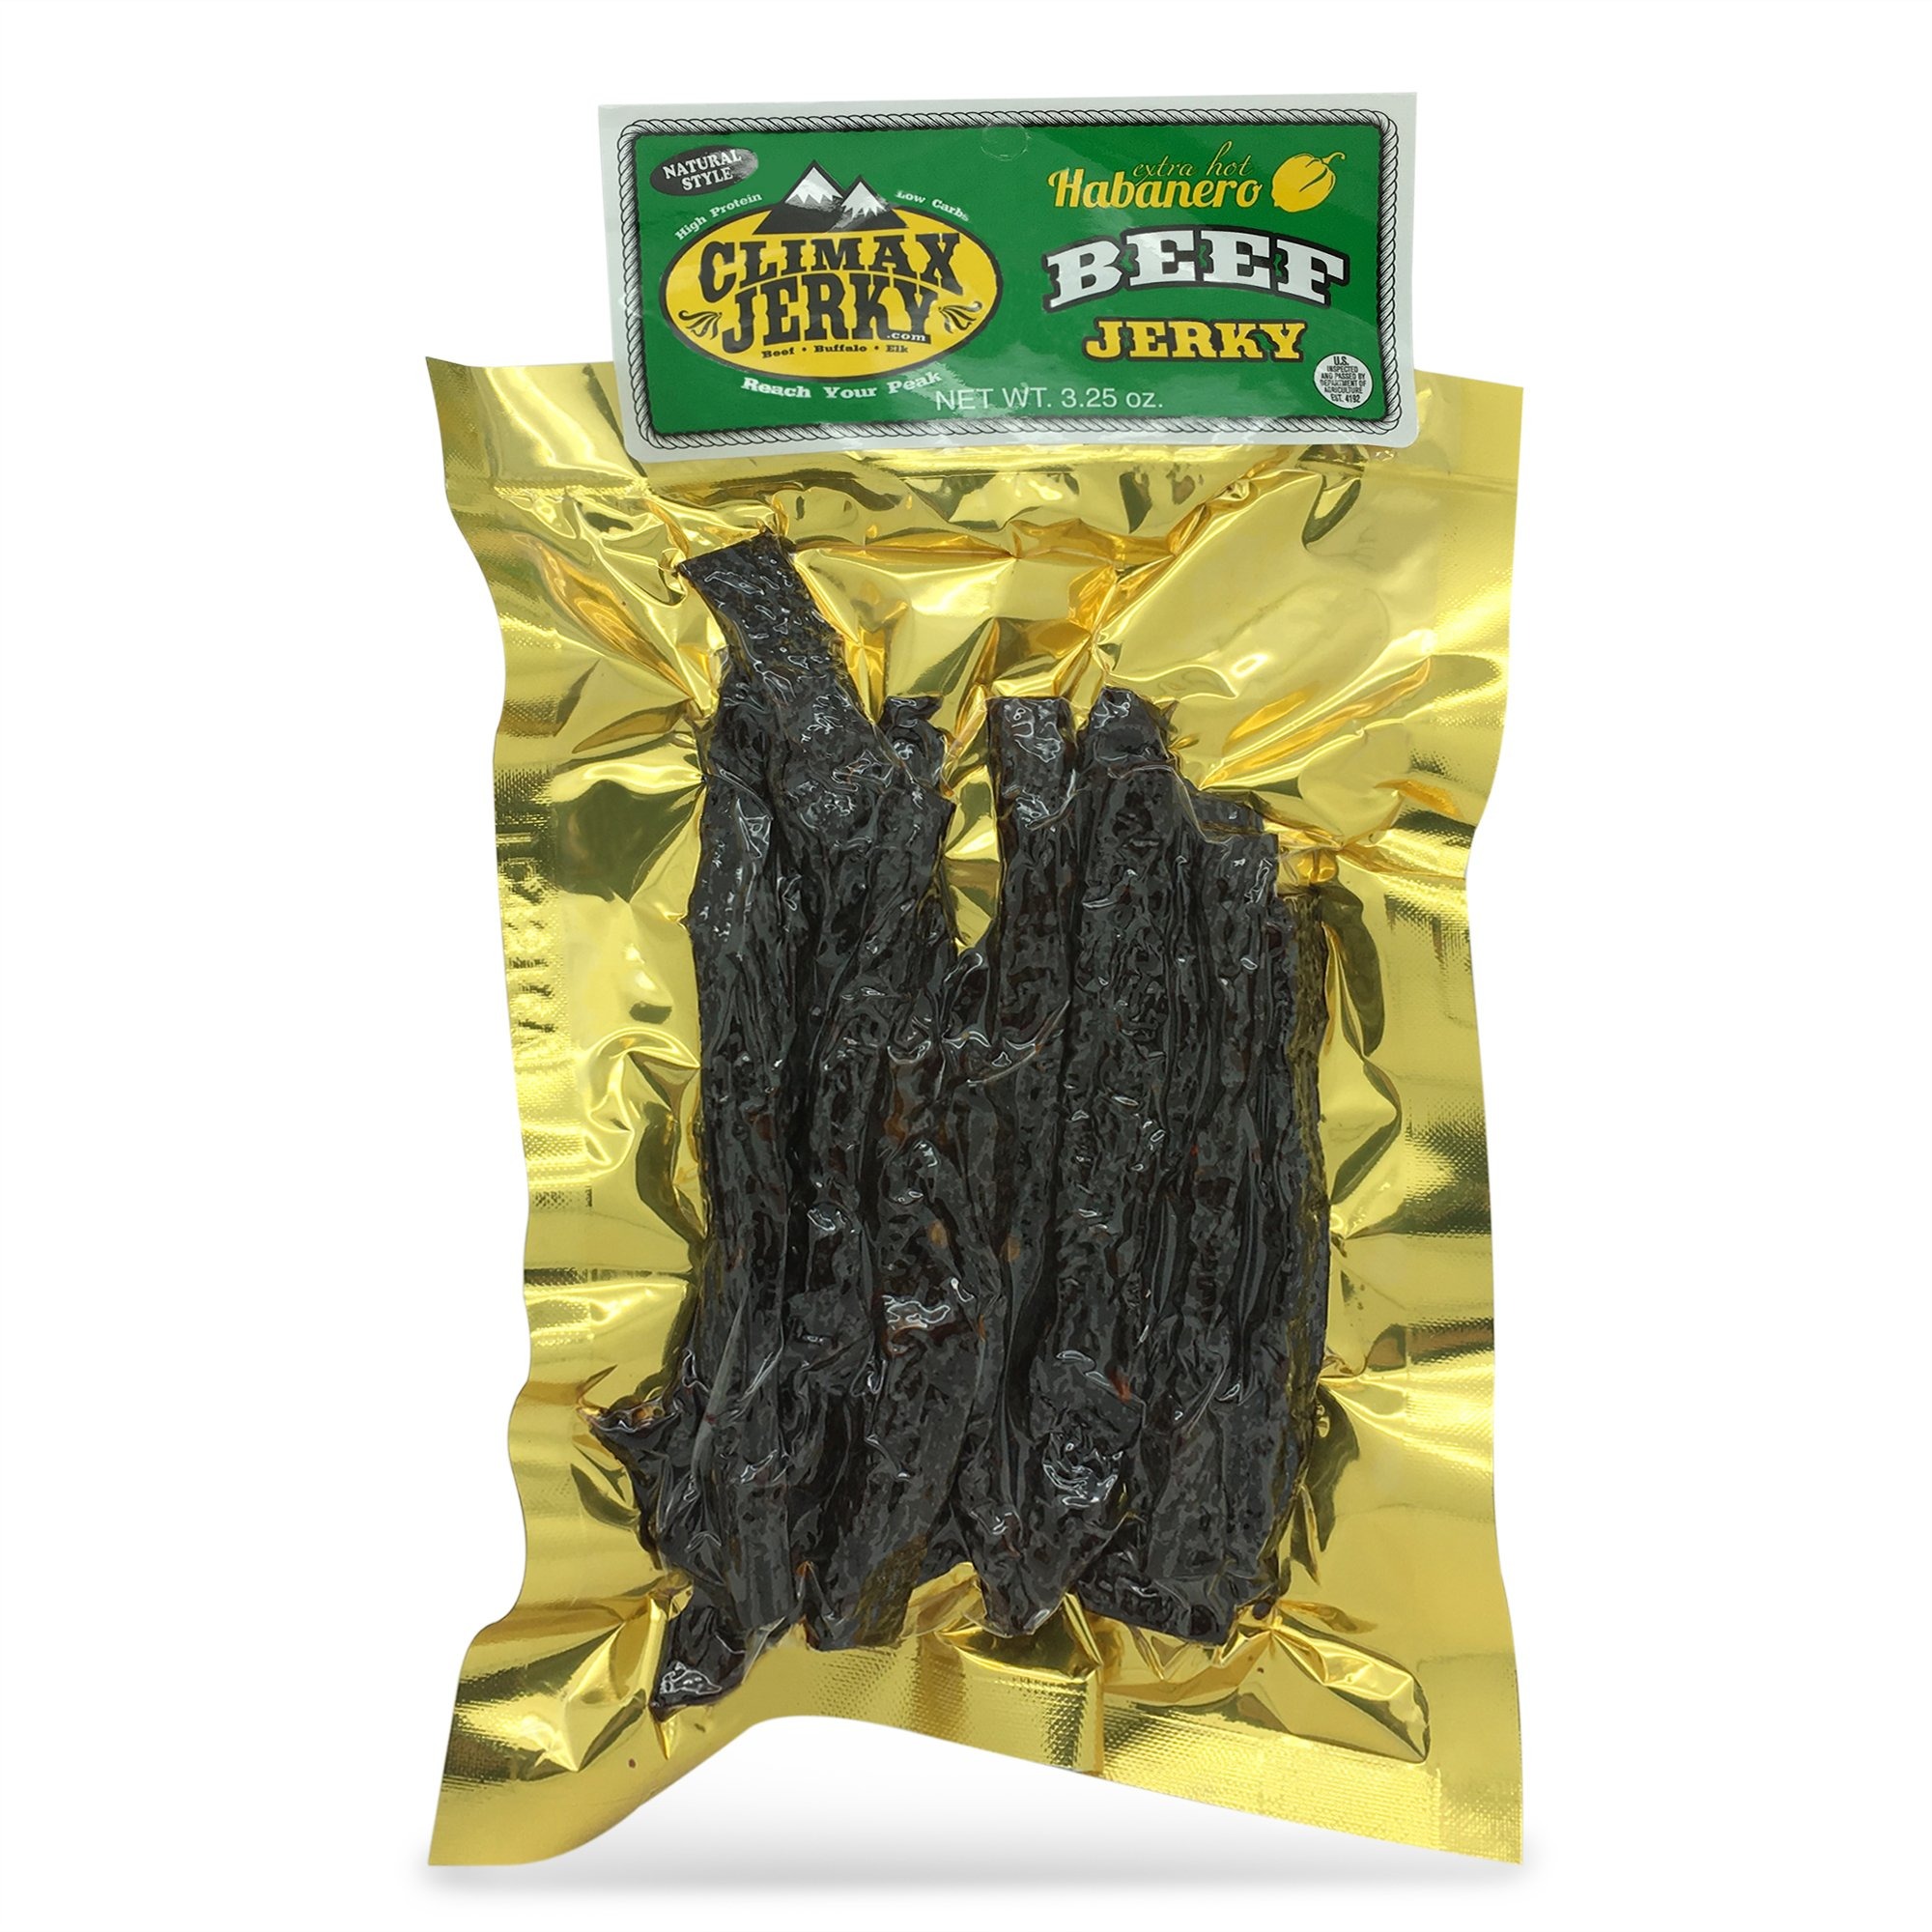
Item Name: BEST Thin Cut 3.25 OZ. Oven Roasted Juicy and Tender EXTRA HOT Habanero Beef Jerky from Colorado USA - Wood Smoked With Hickory Wood by Climax Jerky - Buy Multiple Packs and Save! (Habanero 1 Pack)
Value: 1.0
Unit: Ounce

Price: 11.95